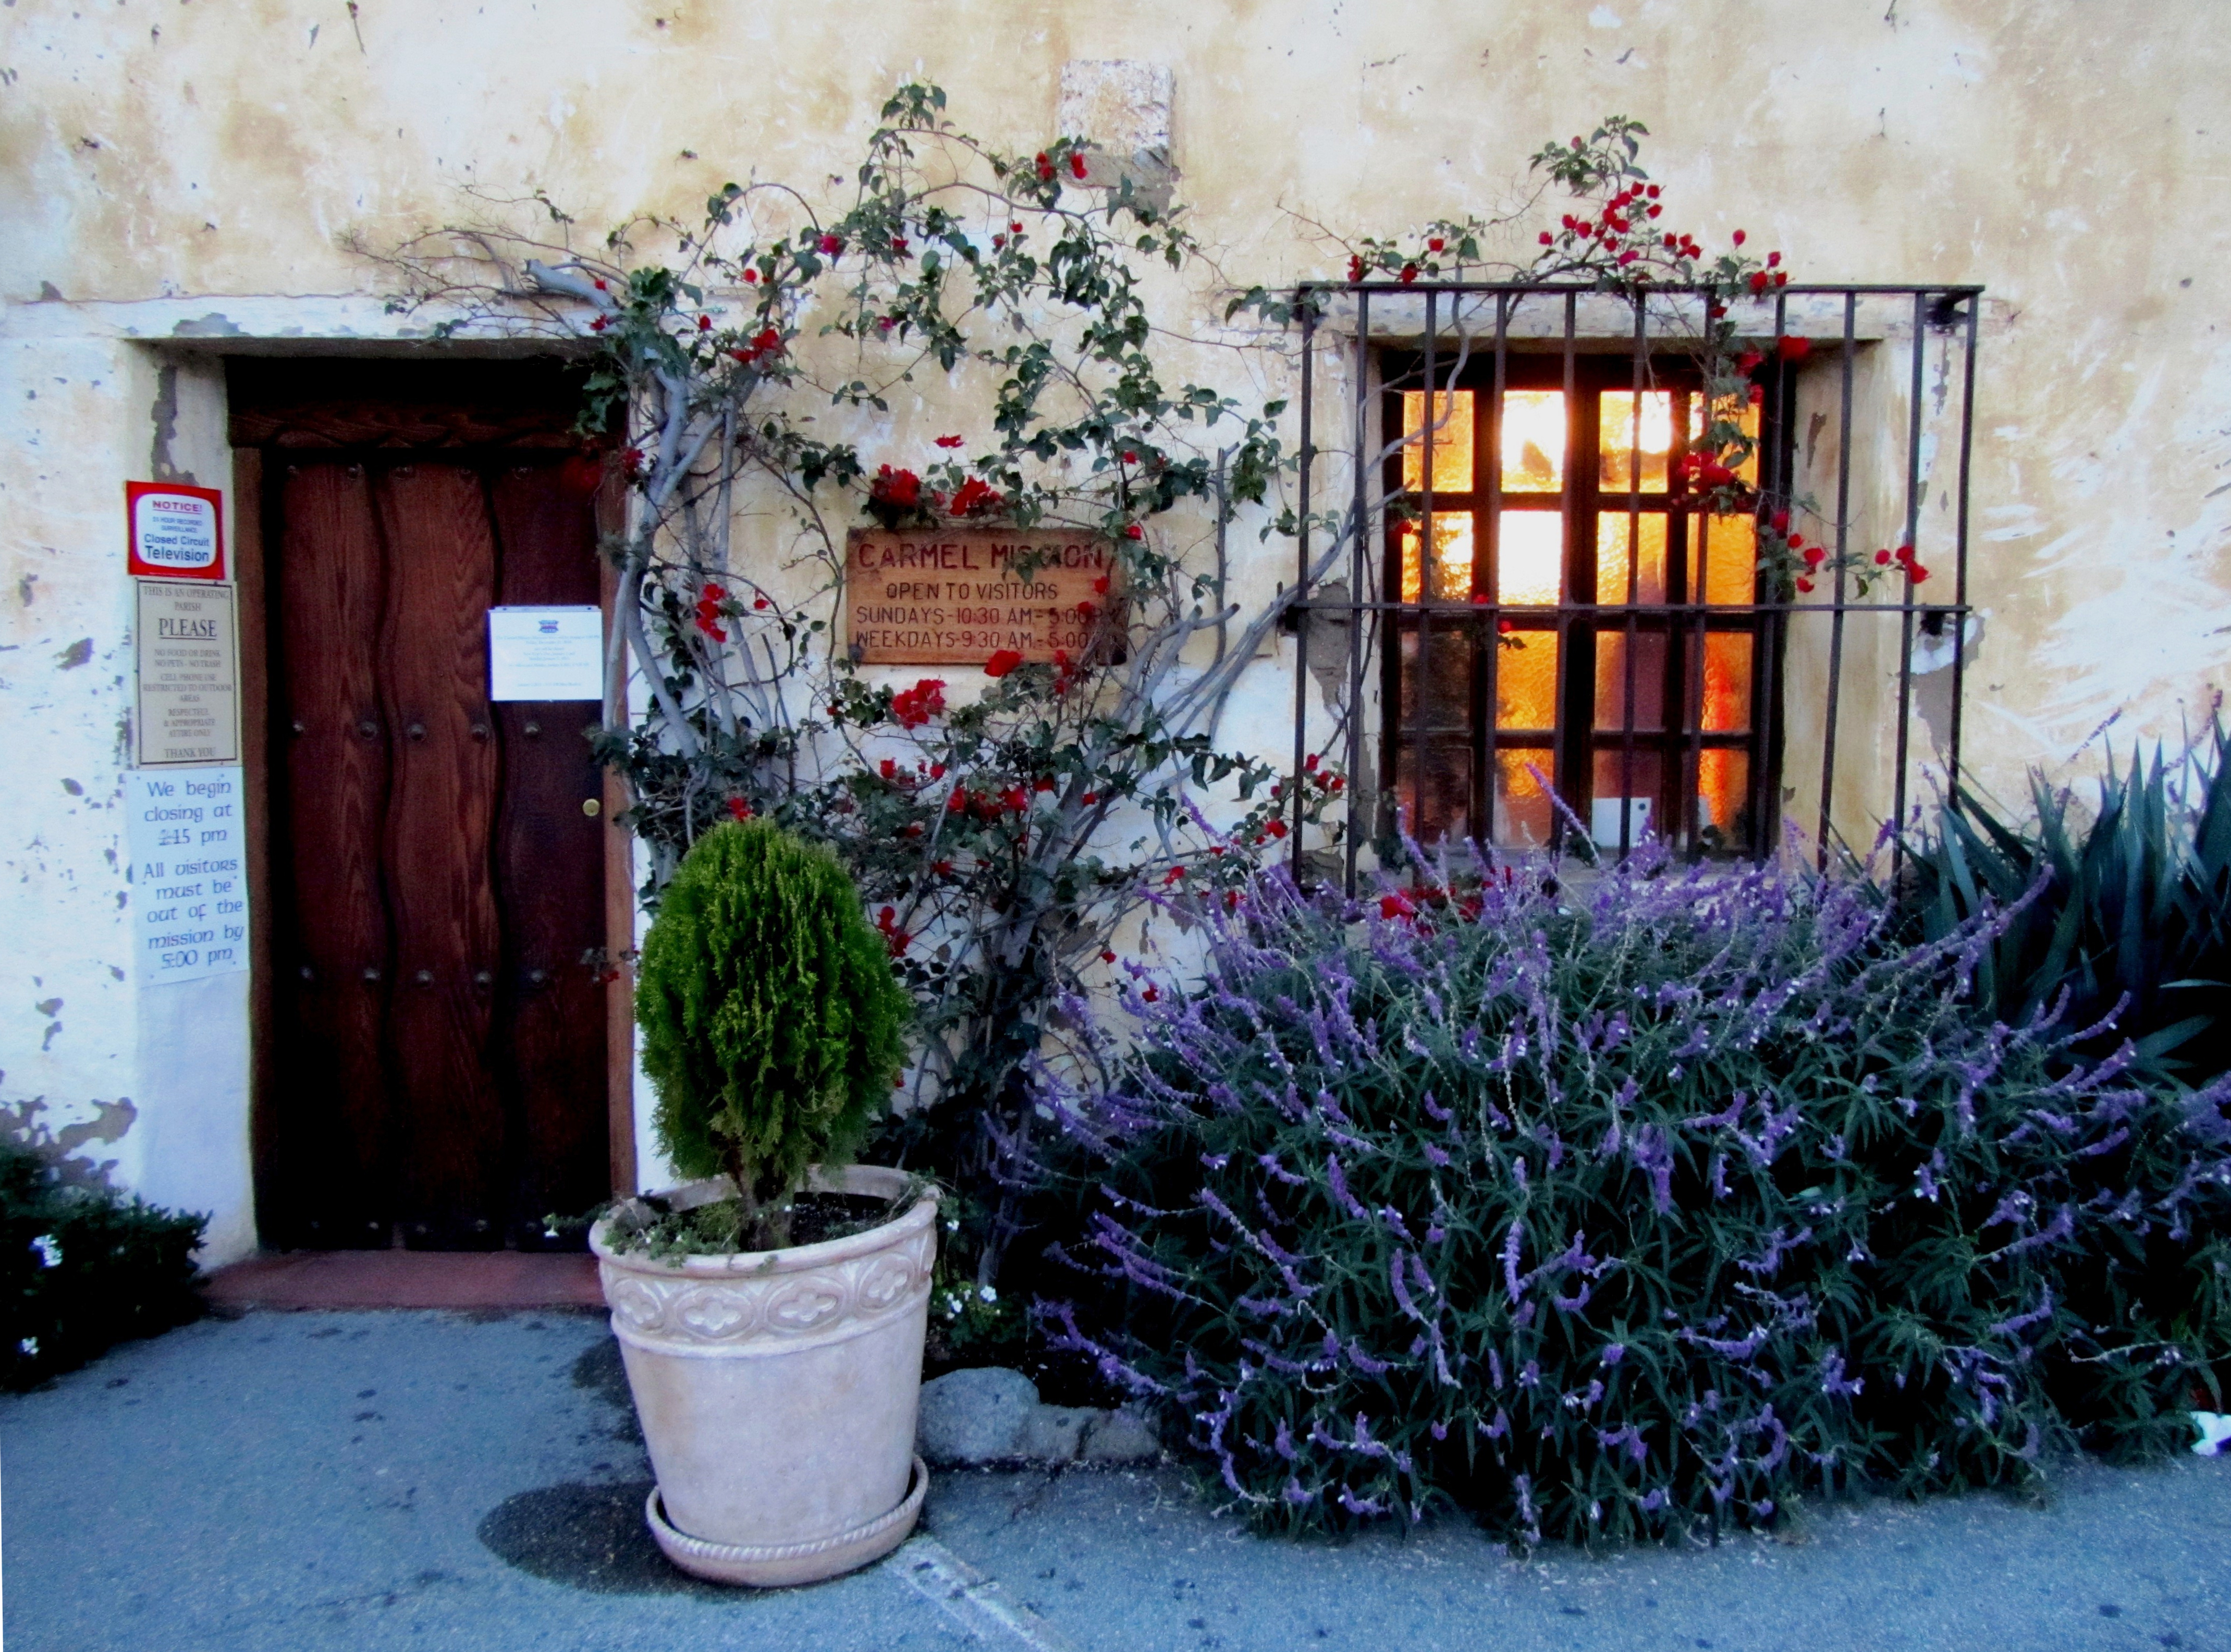
carmel, mission, california, roadtrip, sunset, plant, garden, blue, flower, flowerpot, wall, door, window, house, facade, tree, shrub, street, building, perennial plant